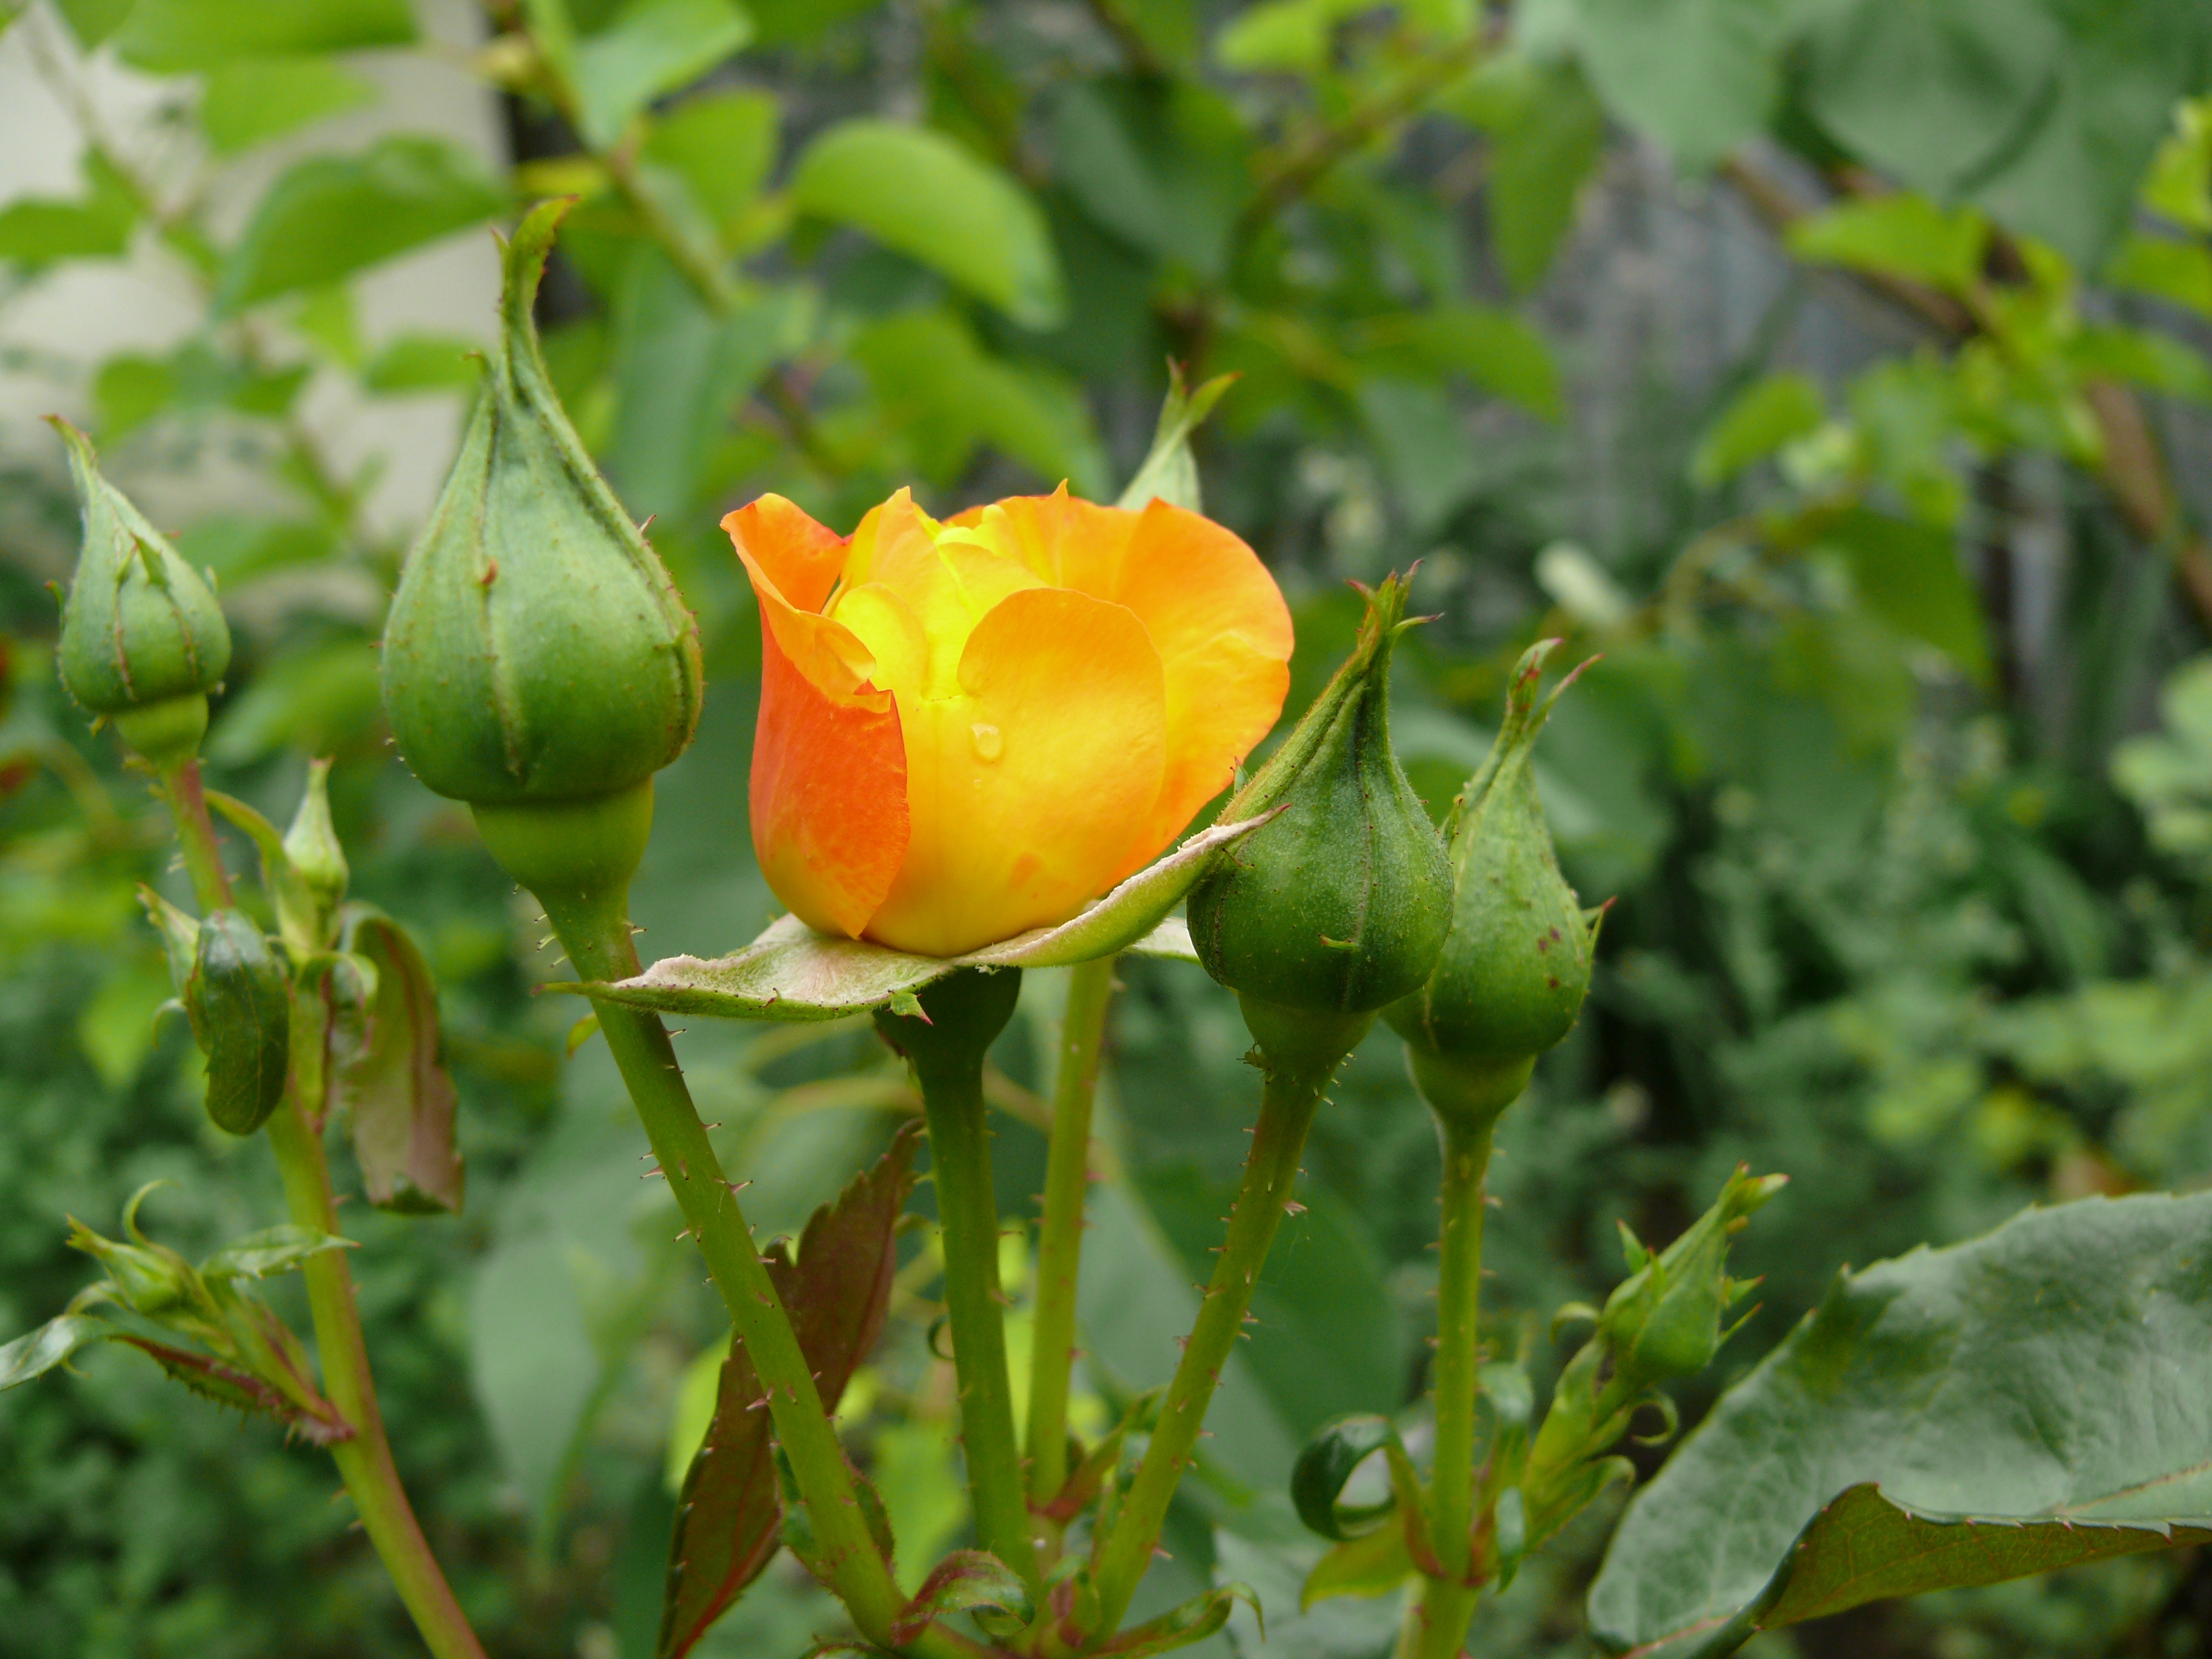
plant, leaf, flower, rose, green, produce, botany, garden, flora, wildflower, macro photography, flowering plant, garden roses, rose family, land plant